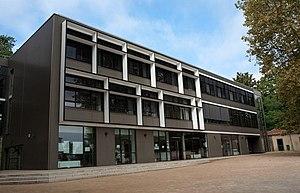
Bâtiment Mayrand
L'école Saint-Thomas d'Aquin-Veritas à Oullins, créé en 1833, est un établissement privé catholique d'enseignement secondaire et supérieur, situé au 56/70 rue du Perron à Oullins. Il fait partie d'un centre scolaire réunissant également une antenne à Saint-Genis-Laval où se trouve un collège, une antenne à Mornant où se trouve une école primaire avec maternelle ainsi qu'un collège et un lycée, et une dernière antenne à Givors où se trouvent deux écoles primaires avec maternelle ainsi qu'un collège, le lycée professionnel étant transféré sur d'autres structures. Elle est appelée par l'abréviation de « St Thom' » ou « St Thomas » par les élèves. Le centre scolaire rassemble près de 3 700 élèves et étudiants.